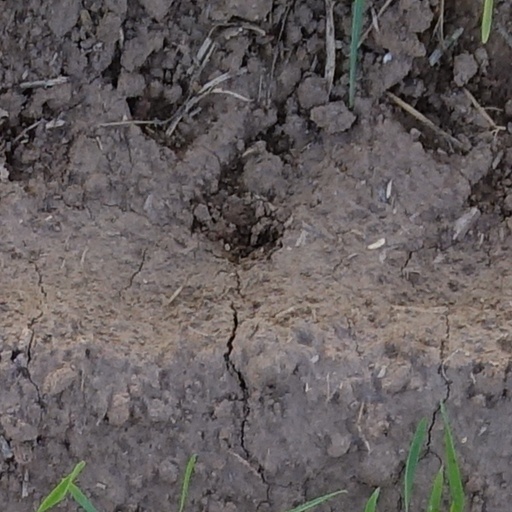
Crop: wheat